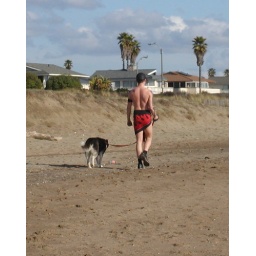
quick walk the dog on the beach dressed only in a towel